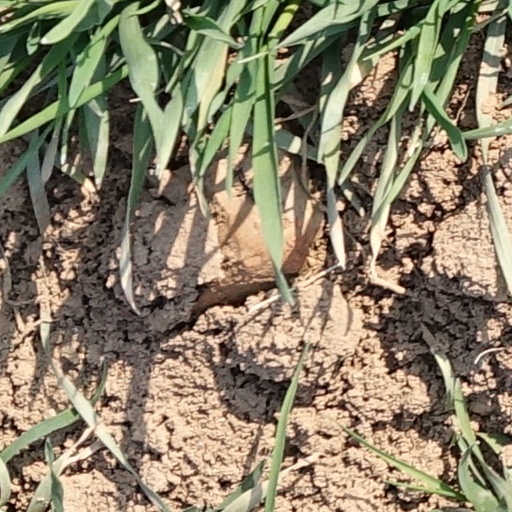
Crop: wheat